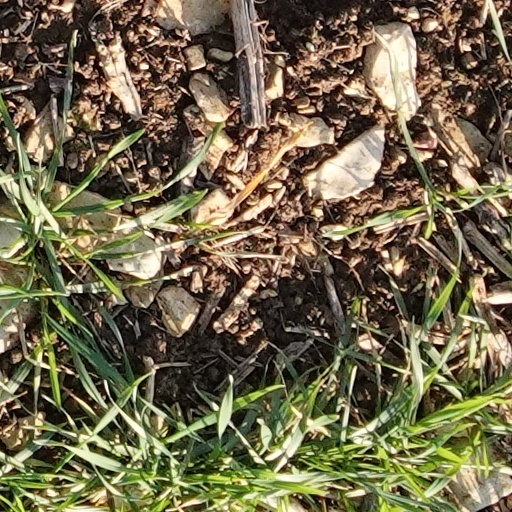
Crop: wheat